Providence Bridge Pedal

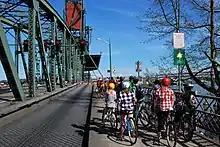
The Providence Bridge Pedal occurs on as many as 10 Willamette River crossings in Portland, Oregon.

The Providence Bridge Pedal, formerly known as the Portland Bridge Pedal is an annual recreational cycling and walking event across several Willamette River crossings in Portland, Oregon. Oregon State Representative Rick Bauman is credited with conceiving the event while watching the 1980 eruption of Mount St. Helens on the Marquam Bridge. By 2007 it became the world's third largest annual recreational cycling event behind the Five Boro Bike Tour in New York City, New York and Tour de l'Île in Montreal, Quebec.